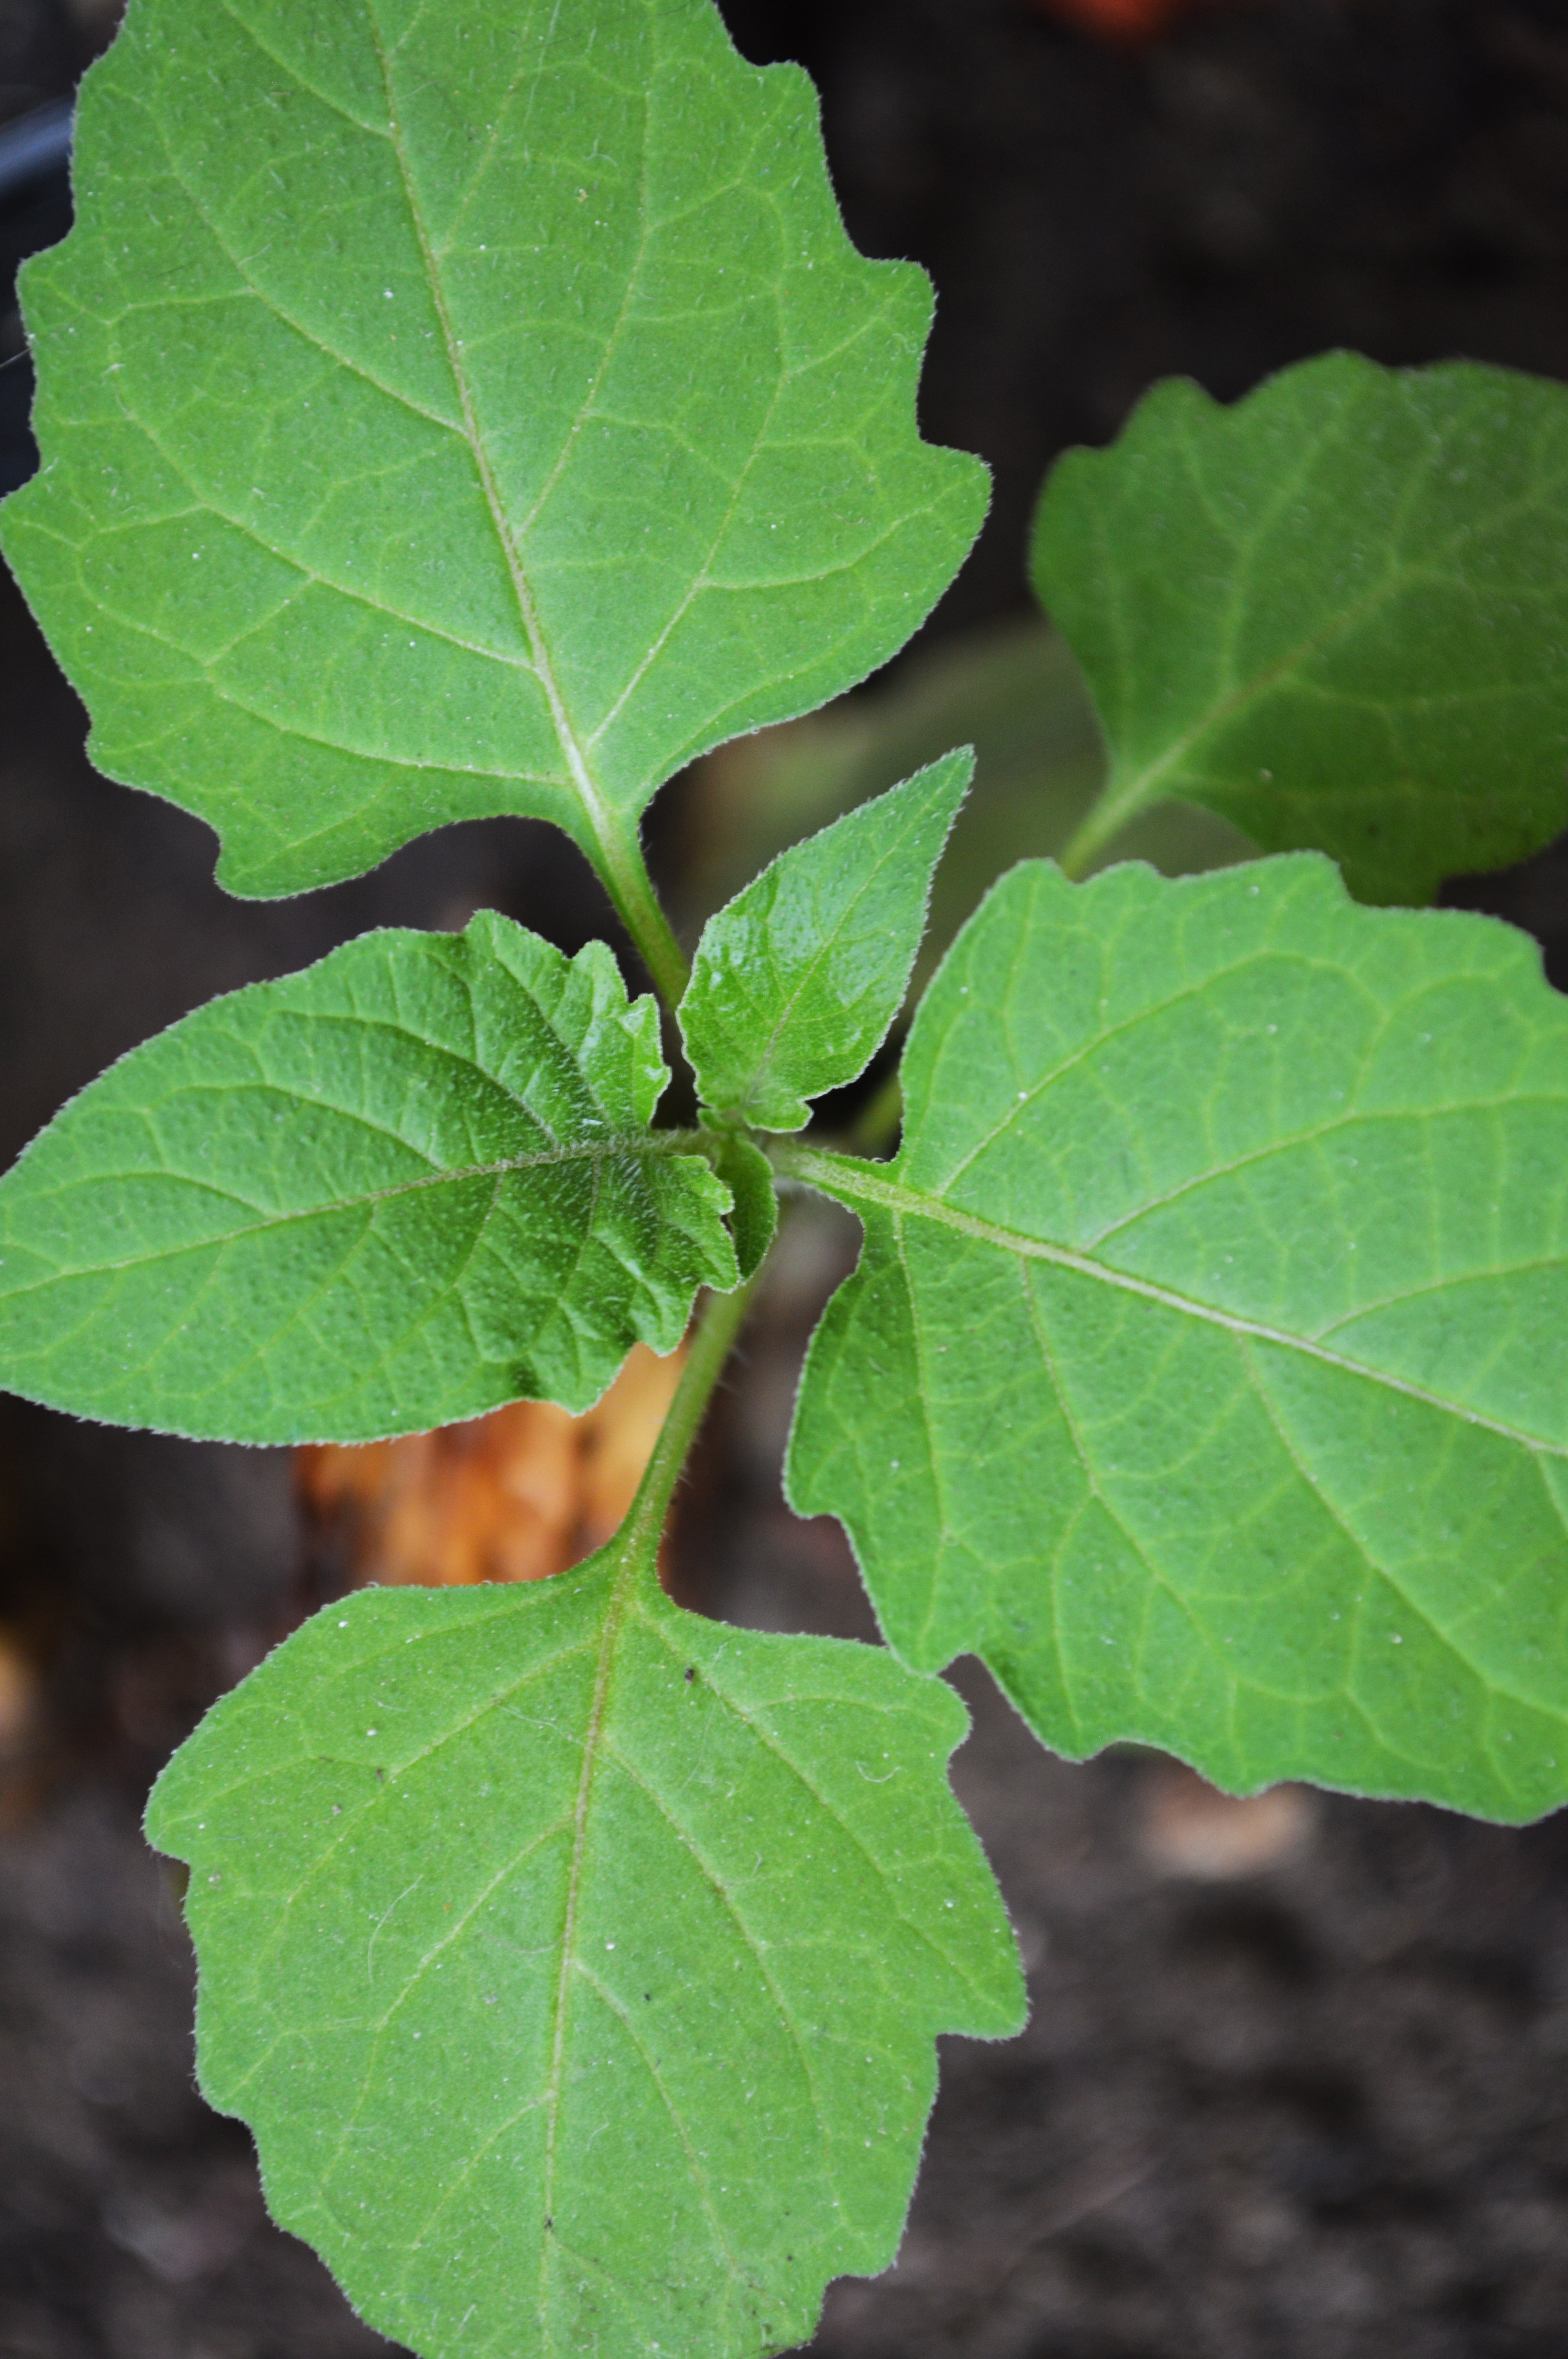
tree, nature, forest, plant, fruit, leaf, flower, food, green, produce, ivy, plants, leaves, flowering plant, grape leaves, annual plant, woody plant, land plant, apiales